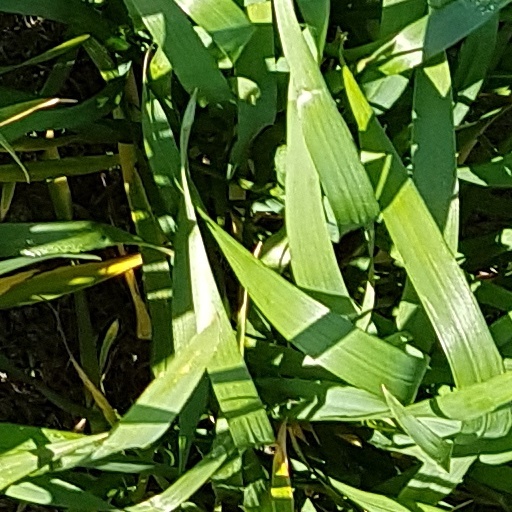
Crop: wheat